Office administration

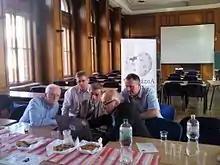
"Office manager supervising and teaching their fellow employees"

An office manager has the responsibility of ensuring that an organization's office duties are completed efficiently and effectively, while also supervising other staff members. The role of an office manager is more demanding than other administrative positions, including skills and qualifications such as strong administrative experience, competency in human resources, reporting skills, delegation, management processes and the ability to communicate with other members of the organization.